Baldassarre Lanci

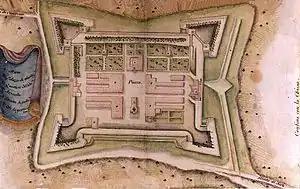
A plan of Lanci's new city at Terra del Sole. Its geometric layout was to prove an early example of modern town planning, later popularised during the Baroque period

Baldassarre Lanci (1510–1571) was an Italian architect, inventor, theatrical set designer, and master of perspective of the Renaissance period. Born in Urbino, he spent most of his working life in Tuscany.